Roberto Freire (psychiatrist)

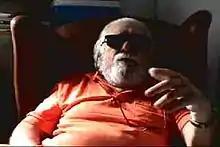
Freire in 2003

Roberto Freire (São Paulo, b. January 18, 1927; São Paulo, d. May 23, 2008) was a medical psychiatrist and Brazilian writer, who created somatherapy (Portuguese: somaterapia), also referred to as SOMA, an anarchist therapy based on the then radical new ideas of Wilhelm Reich, as well as the Brazilian martial art Capoeira Angola.